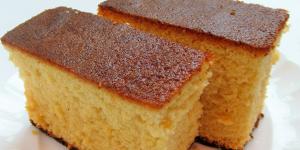
mantecada casera